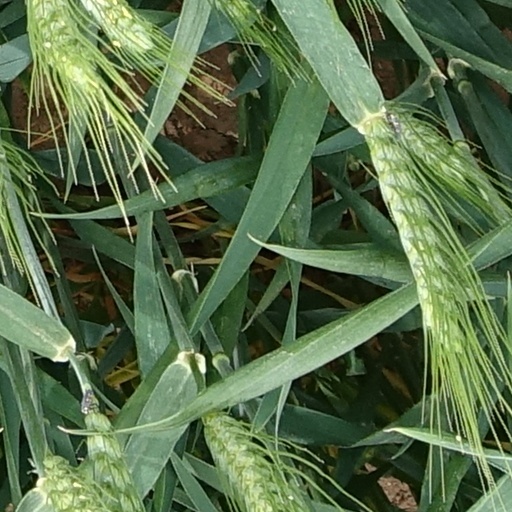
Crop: wheat